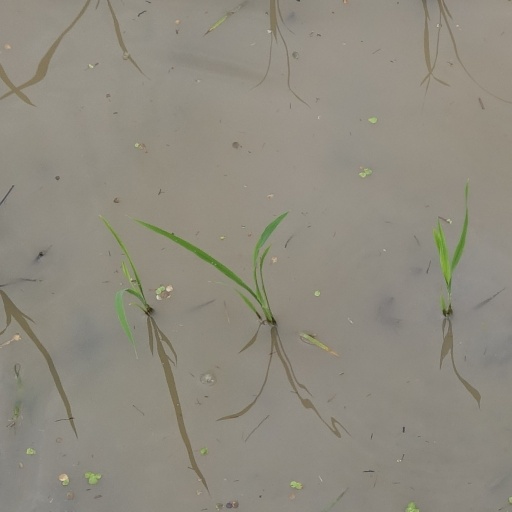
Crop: rice